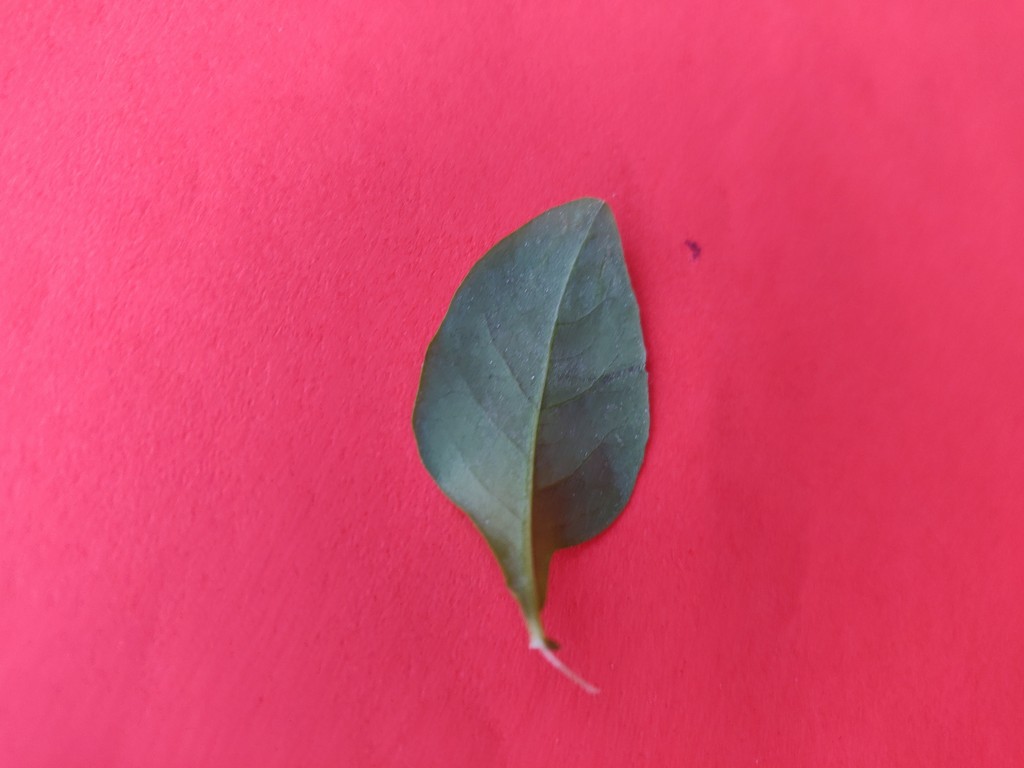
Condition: Healthy
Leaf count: single
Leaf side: back